Deskilling

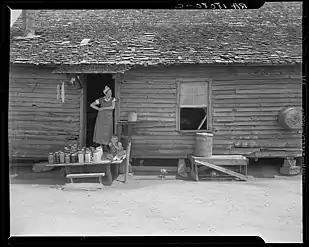
Utilization of 19th century children in the labour force.

19th century statistics support the growth of skilled workers, including high-skilled and low-skilled workers, as reaching above 60% of the English and Welsh population. However, this statistic fails to mention the growth in highly skilled or low-skilled workers, thus providing no evidence to support the claim that deskilling was the prominent outcome.